Paradental cyst

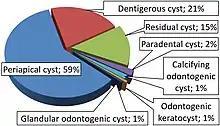
Relative incidence of odontogenic cysts. Paradental cyst is labeled at right.

Paradental cysts constitute a family of inflammatory odontogenic cyst, that typically appear in relation to crown or root of partially erupted molar tooth. When the cyst is developed in the distal region of partially erupted third molar or in other locations in the dentition, it called simply "paradental cyst", but the unique cyst that developed in the buccal bifurcation region of the mandibular first molars in the second half of the first decade of life is called buccal bifurcation cyst and has unique clinical features and management considerations in comparison to the other paradental cysts.